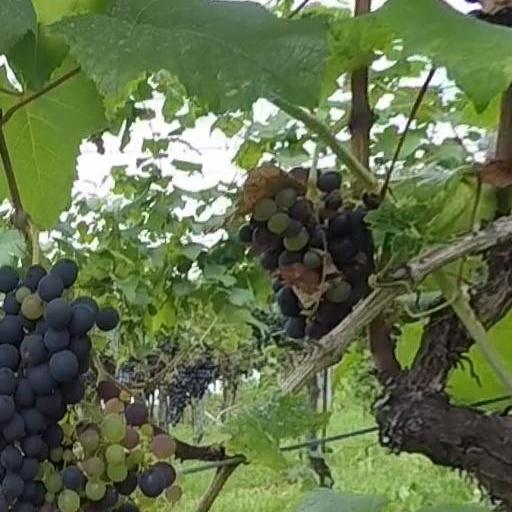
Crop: grape